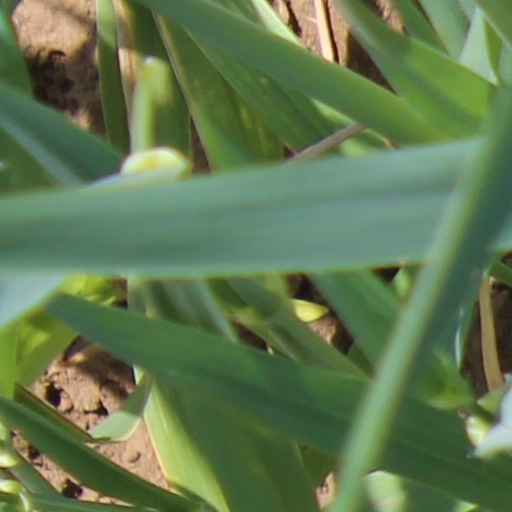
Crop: wheat